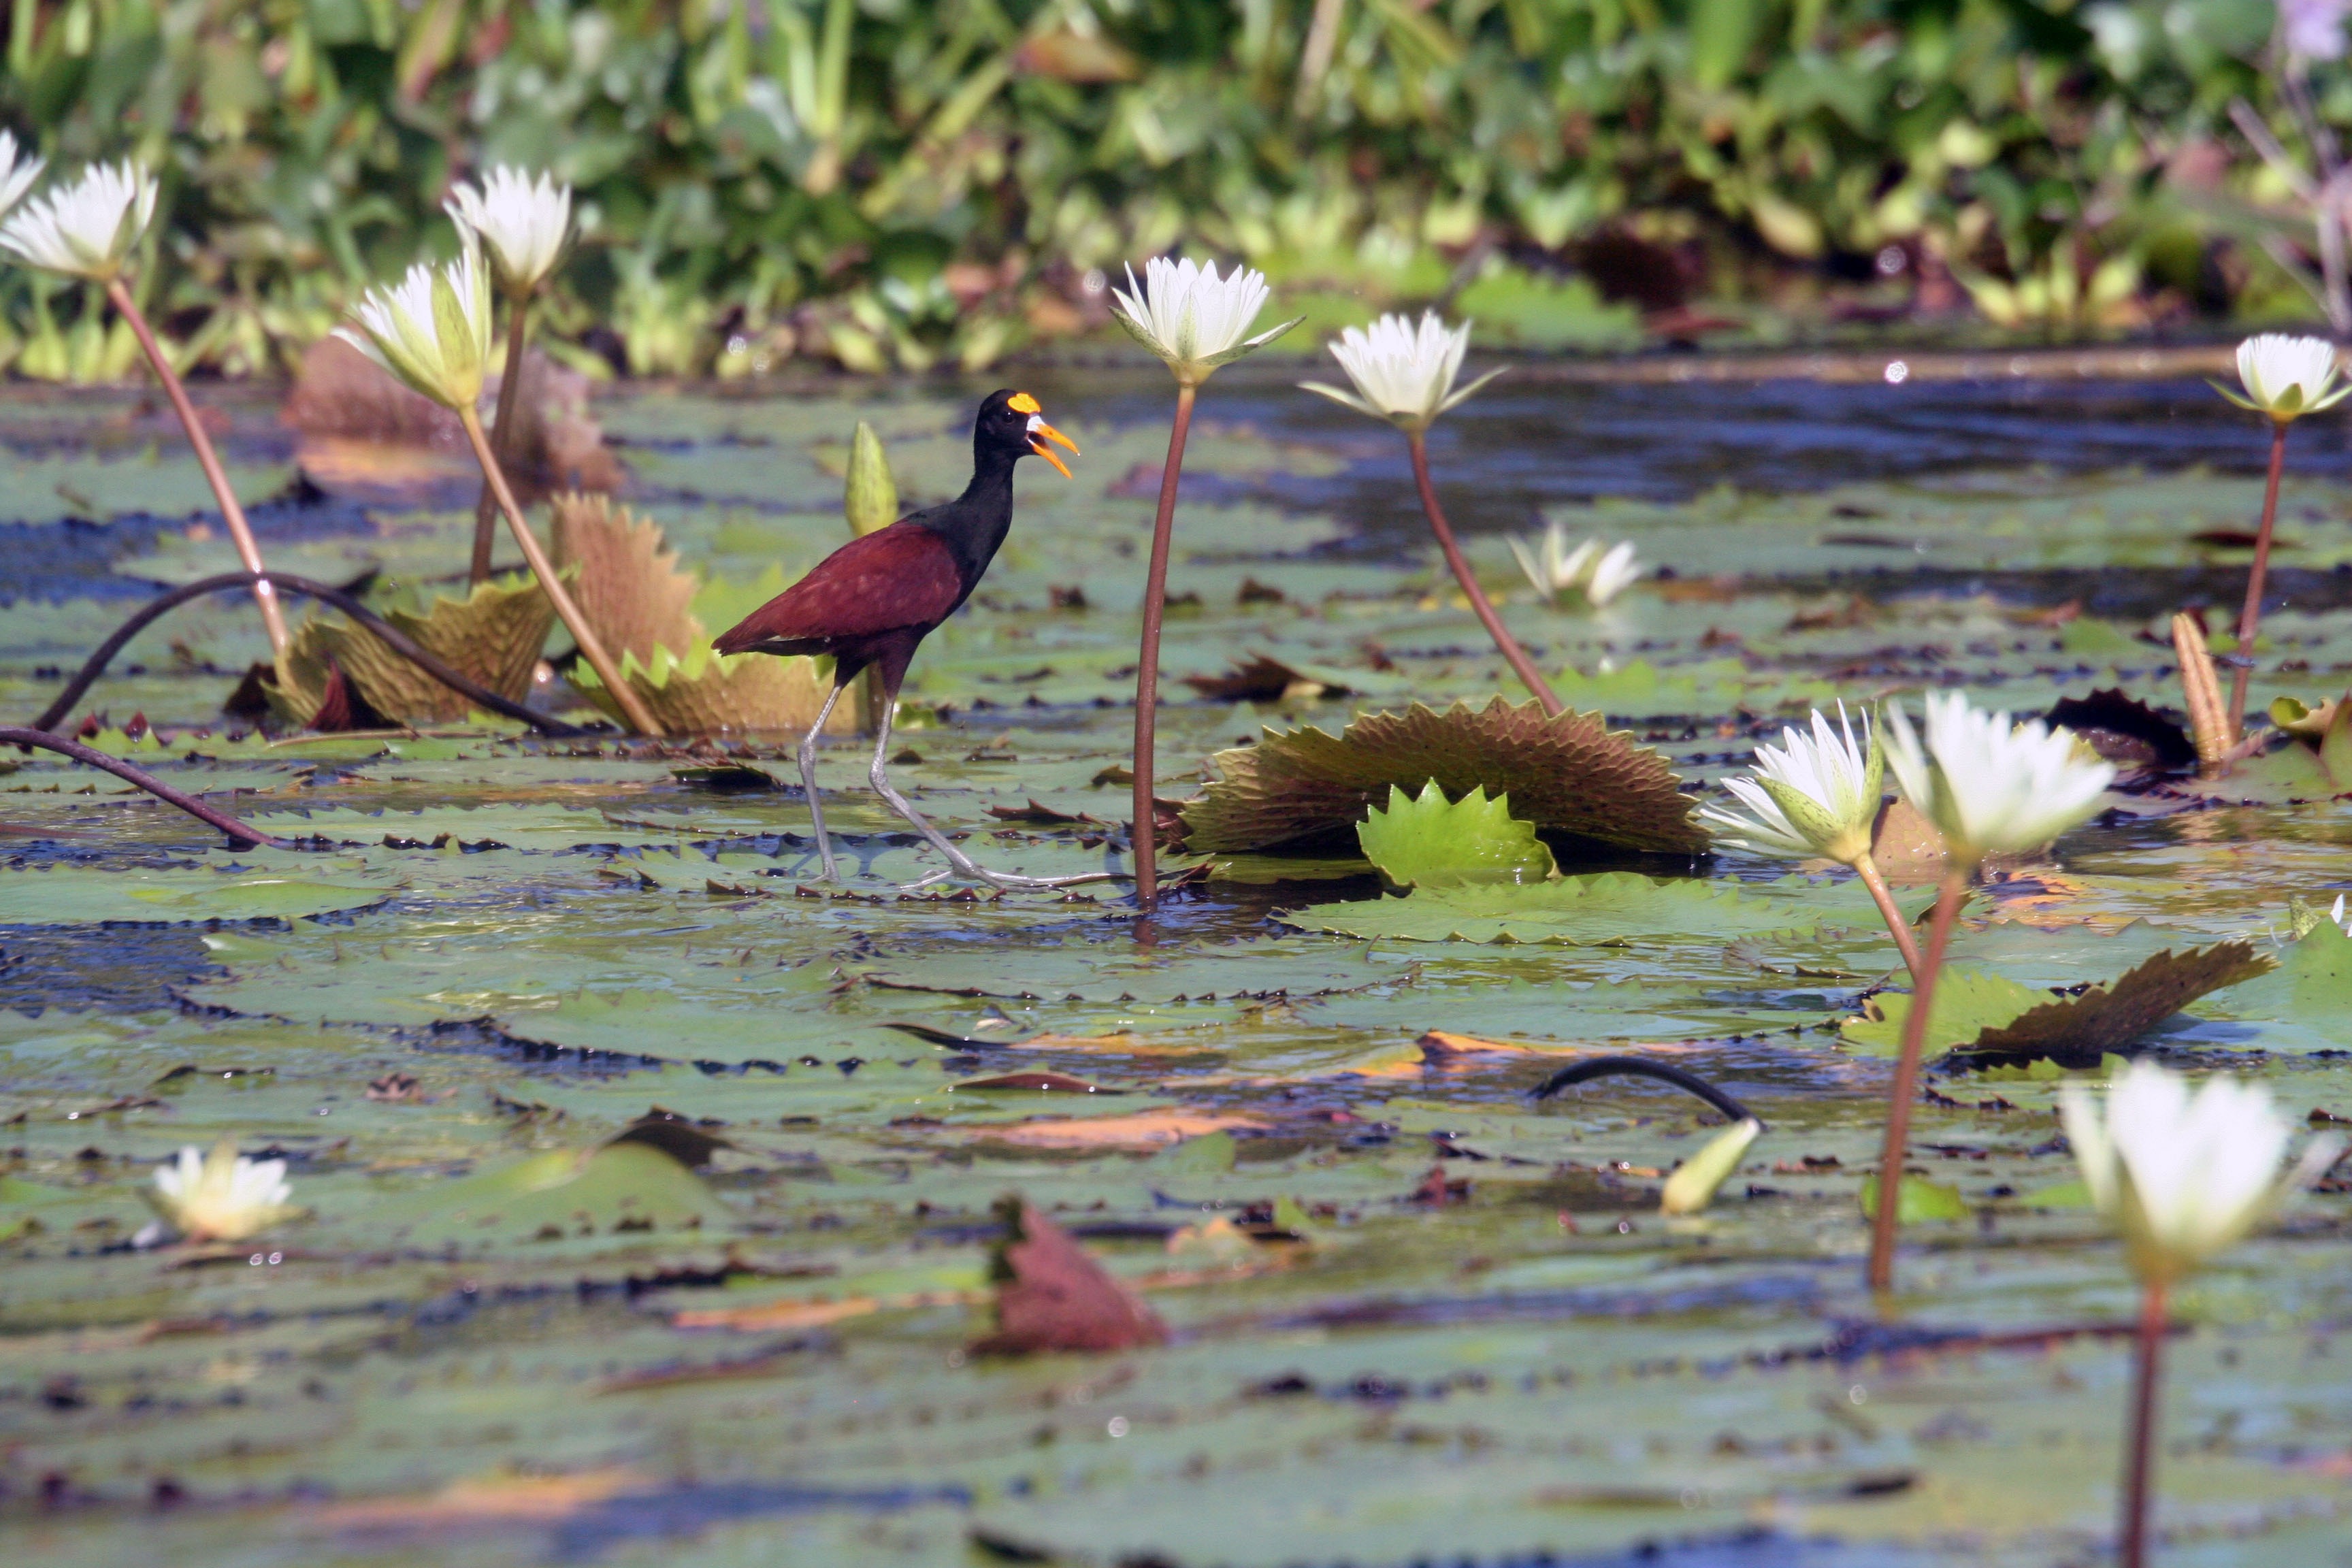
nature, bird, flower, wildlife, green, autumn, fauna, wetland, water bird, lily pads, perching bird